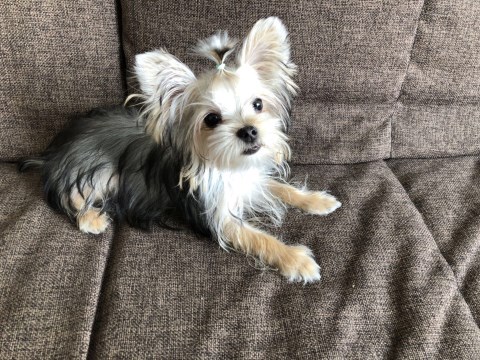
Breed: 340-n000120-Yorkshire_terrier